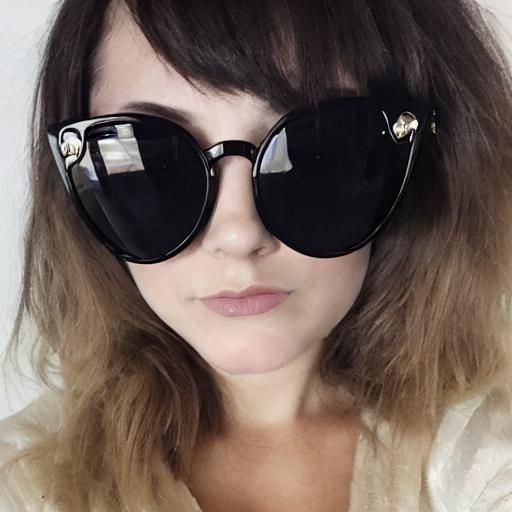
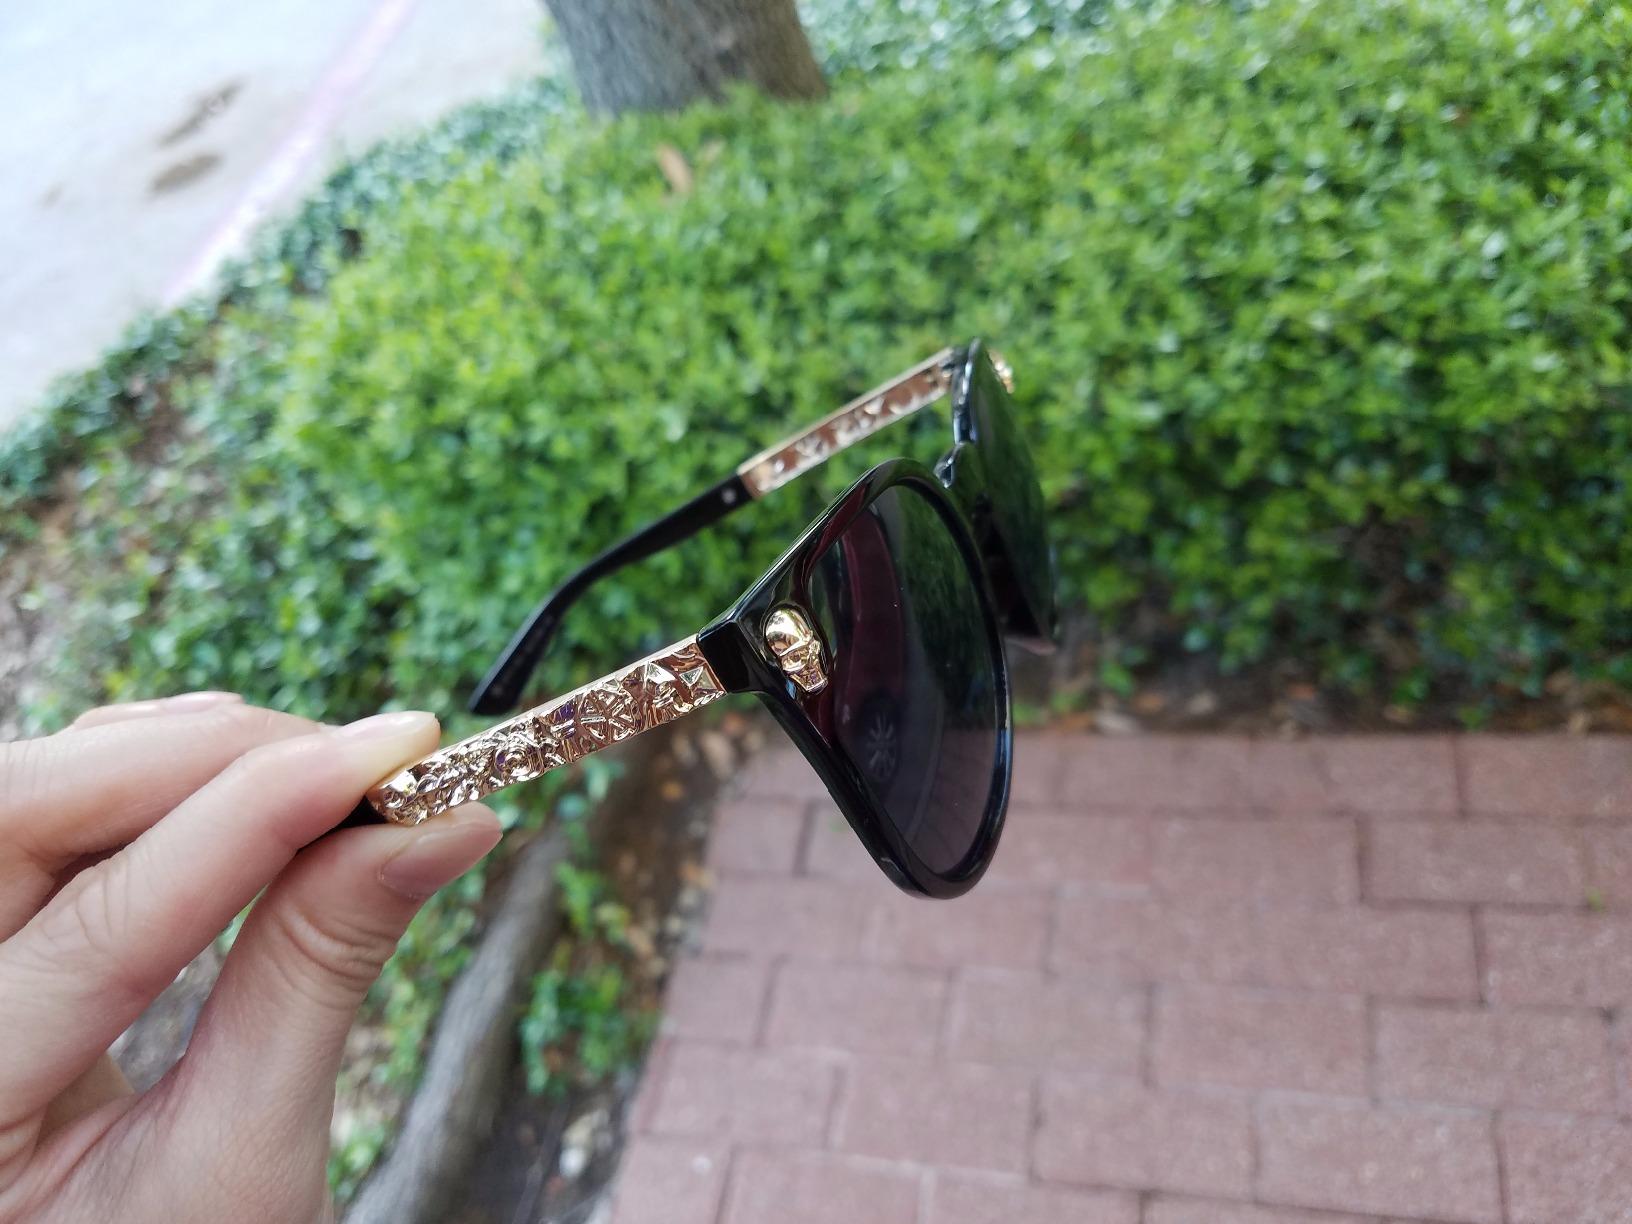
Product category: accessories_sunglasses
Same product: no